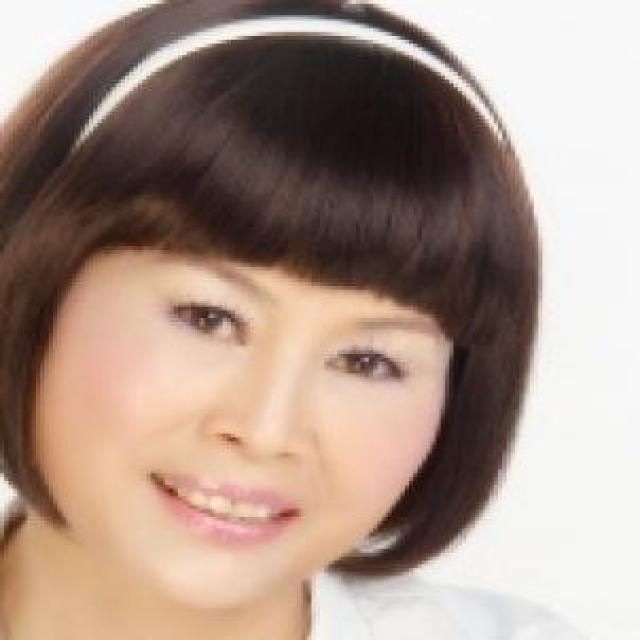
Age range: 45-64